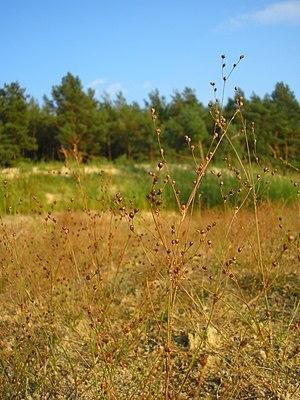
Juncus tenageia, de noms vernaculaires Jonc des vasières, Jonc des marécages ou Jonc des marais est une espèce de plantes annuelle du genre Juncus, de la famille des Juncaceae.